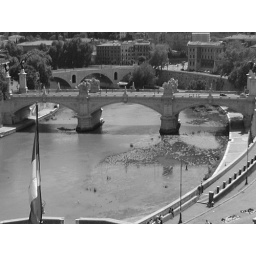
View from the castle in the middle of Rome... Mentioned in Dan Brown's book Angels and Demons.